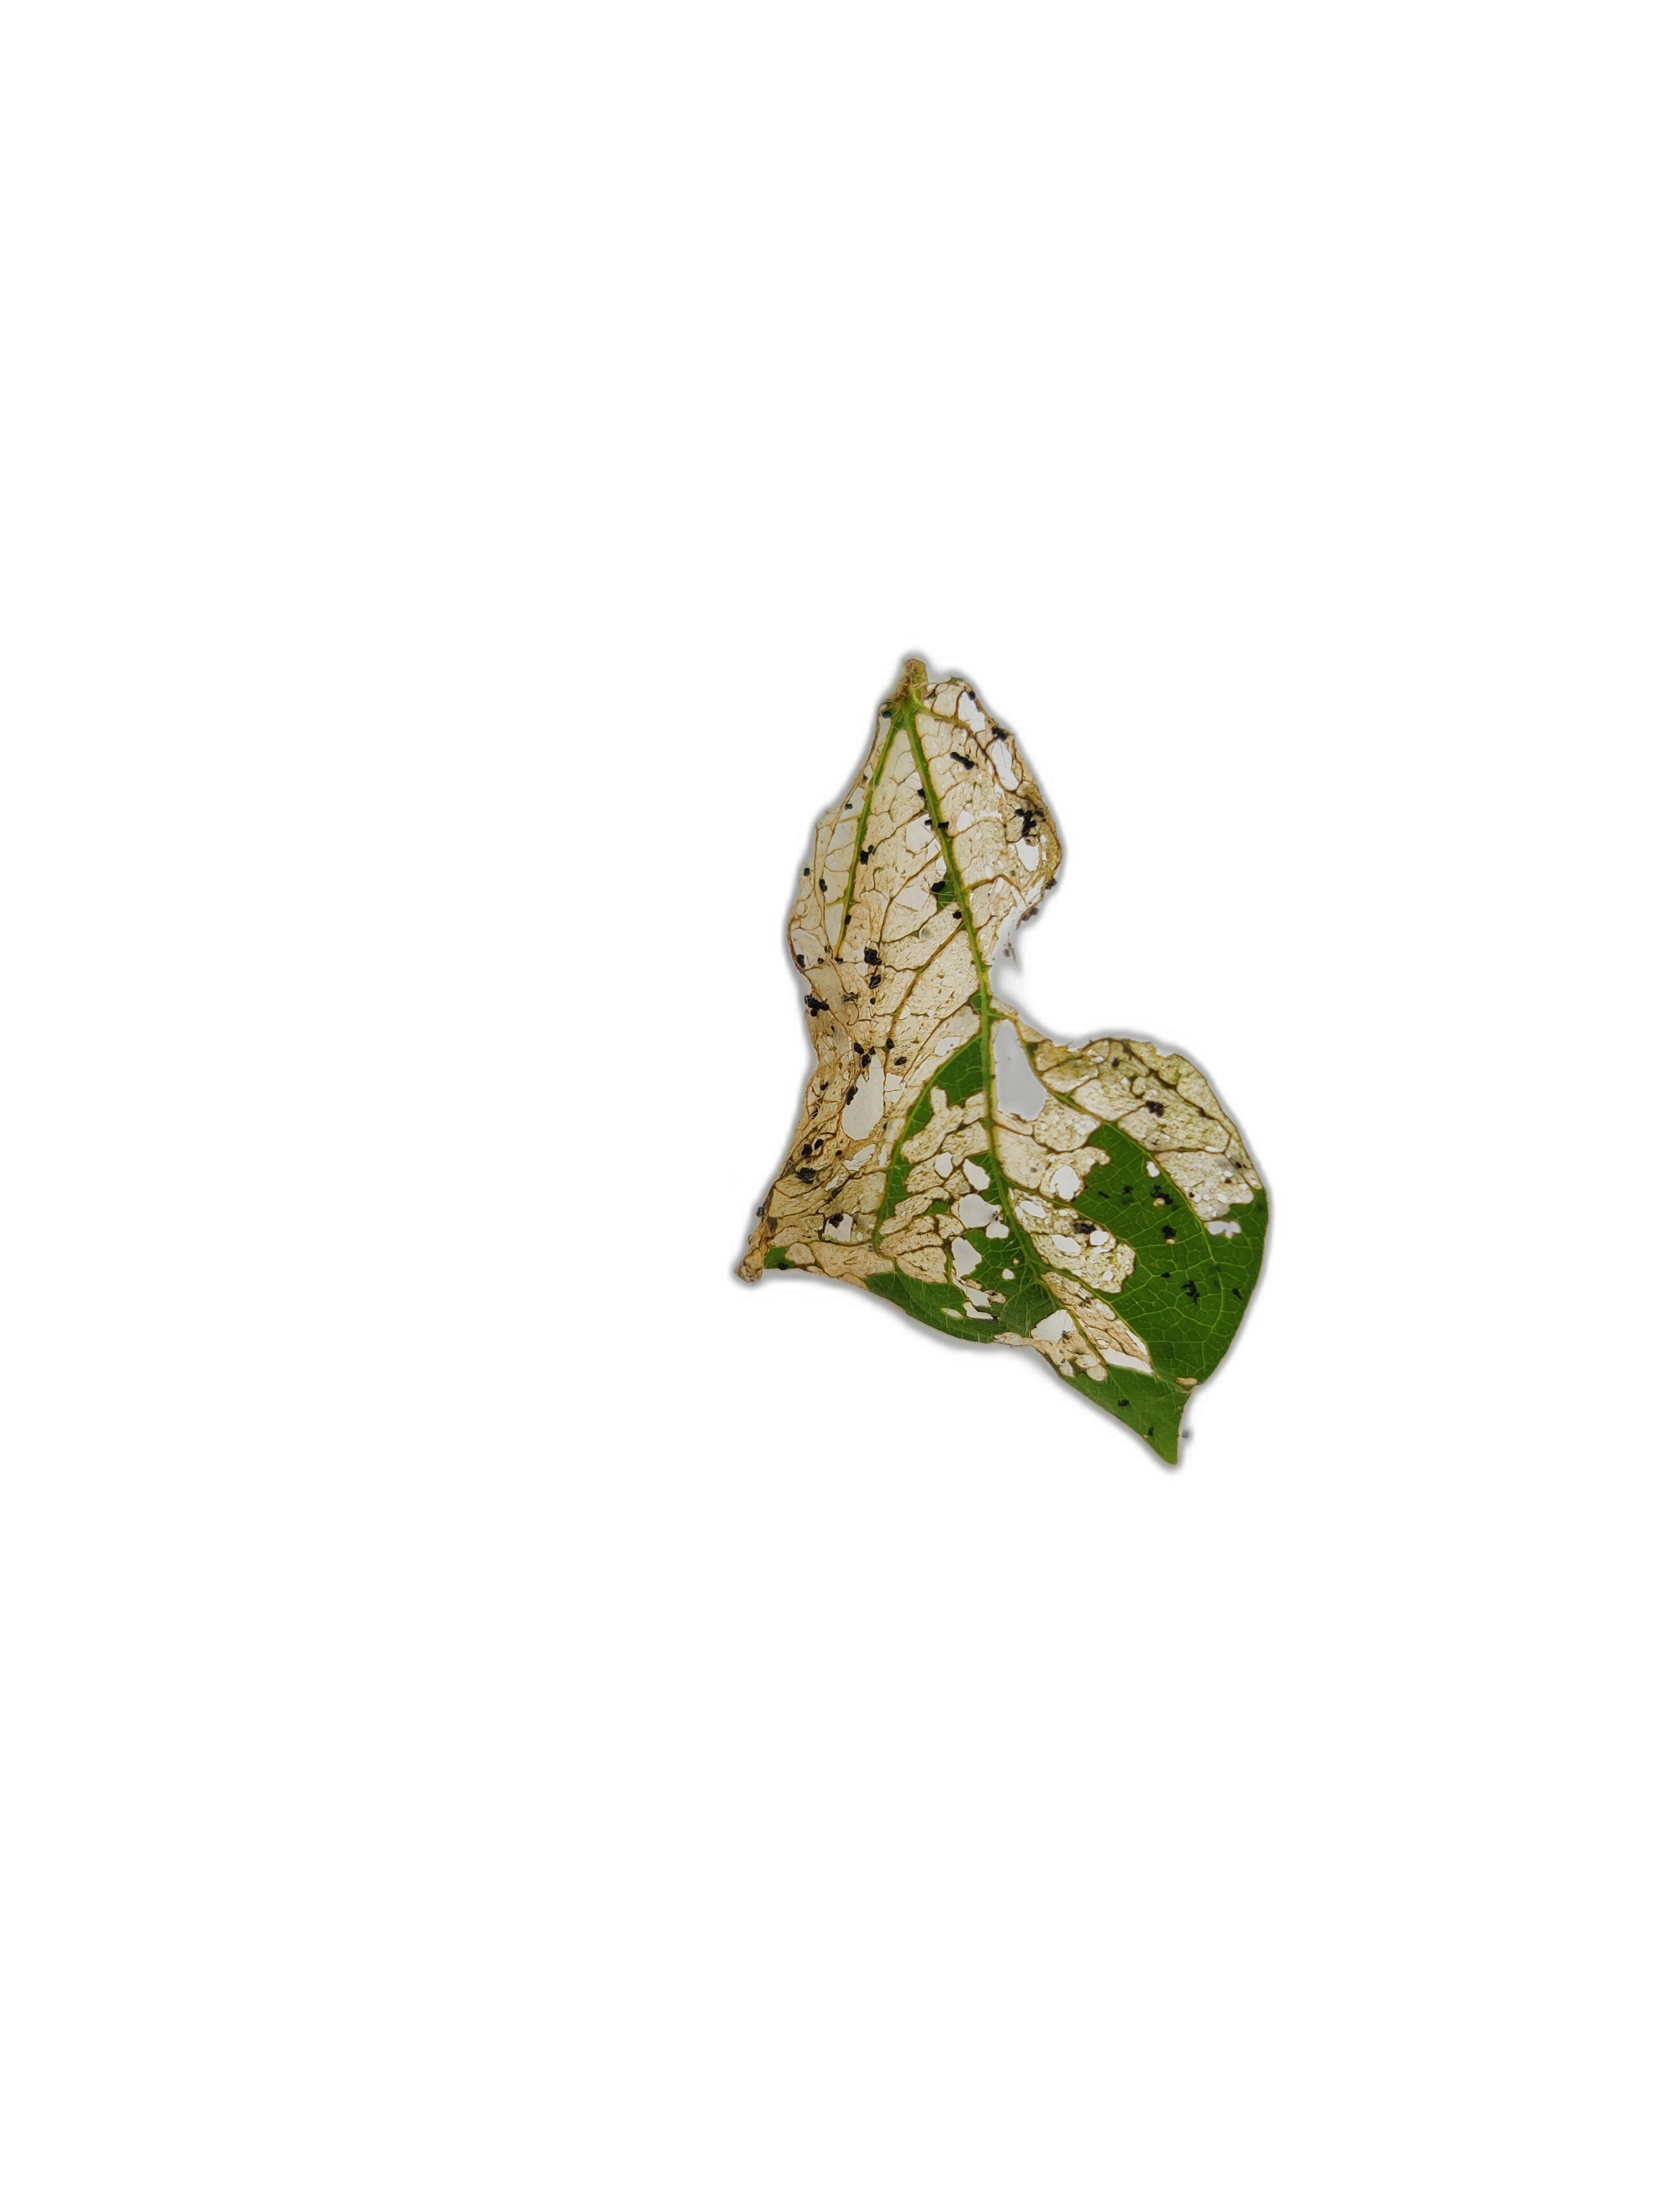
Label: Insect